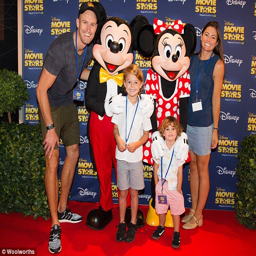
family fun : athlete also attended the event with his wife and their sons